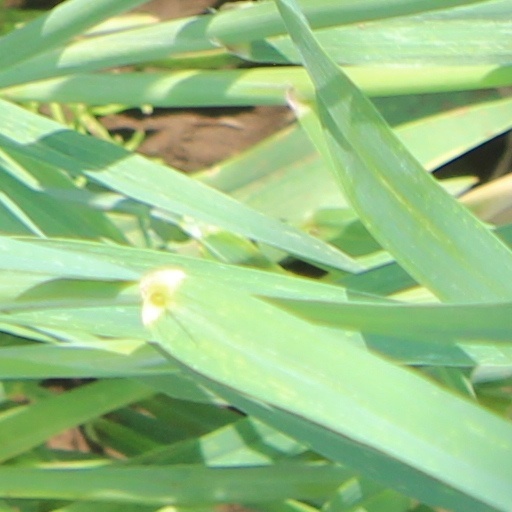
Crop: wheat